Karl Boès

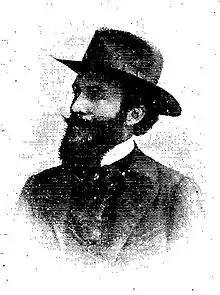
Karl Boès

Karl Boès (1866–1914) was a French magazine editor, notable as the second editor of "La Plume".